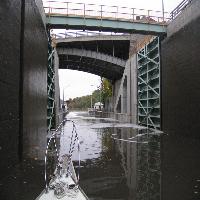
Weather: cloudy or overcast